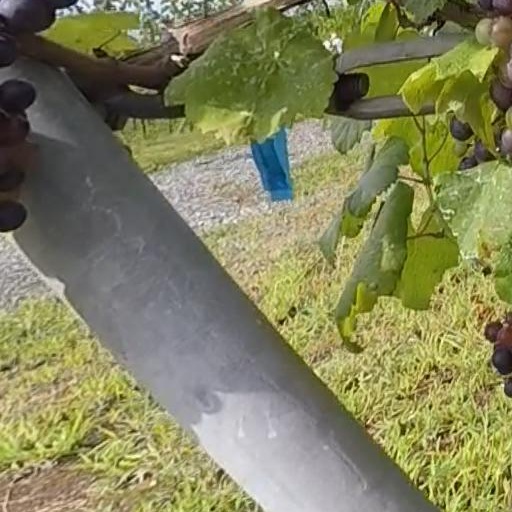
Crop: grape